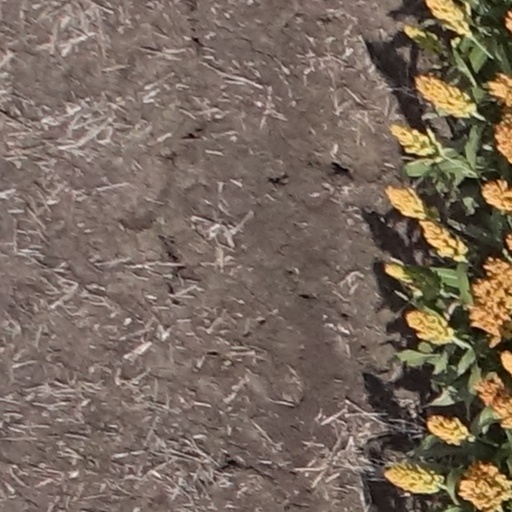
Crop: sorghum